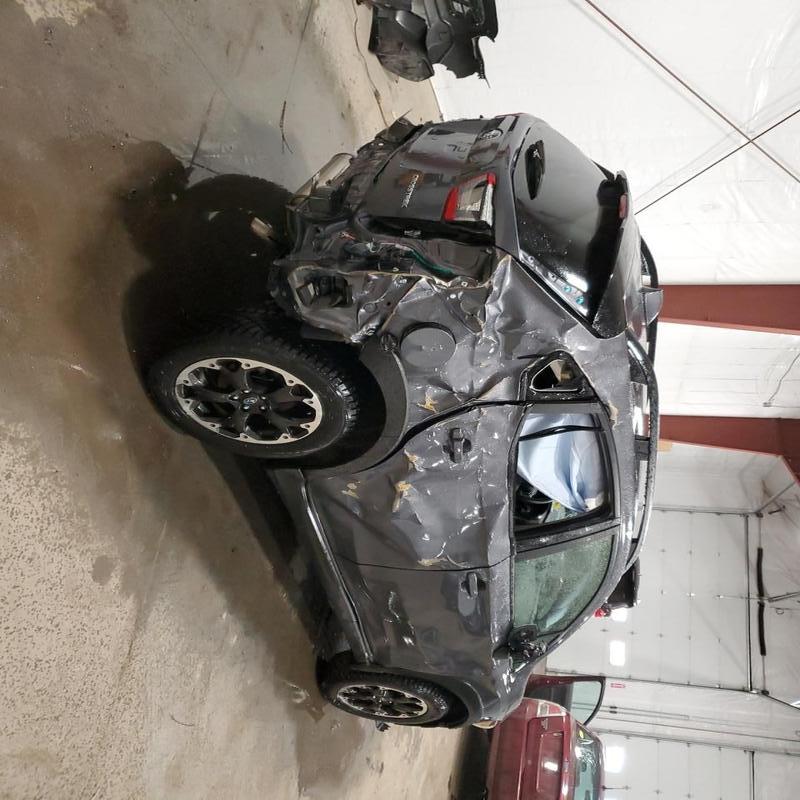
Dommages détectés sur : porte avant droite, porte arrière droite, aile arrière droite, malle, feu arrière droit, feu arrière gauche, pare-choc arrière, plaque d'immatriculation arrière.
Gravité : majeur